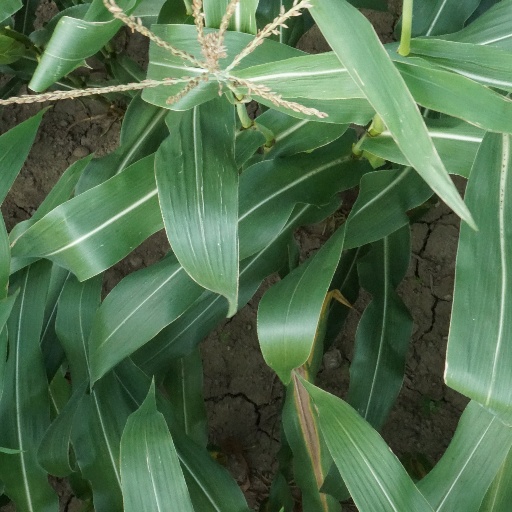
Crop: maize; corn